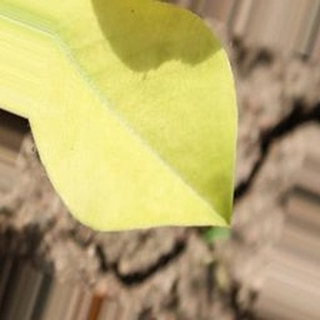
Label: groundnut_nutrition_deficiency